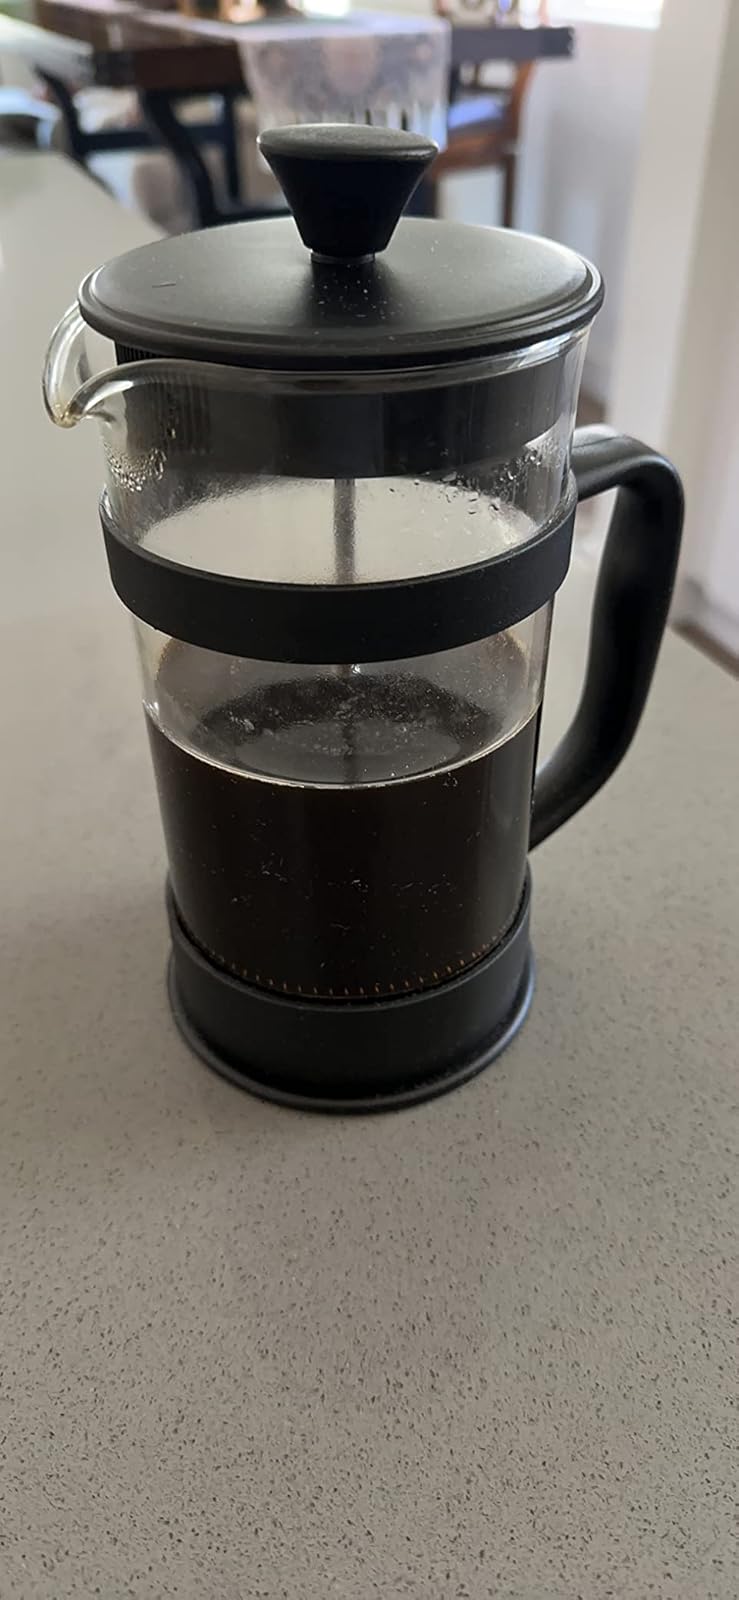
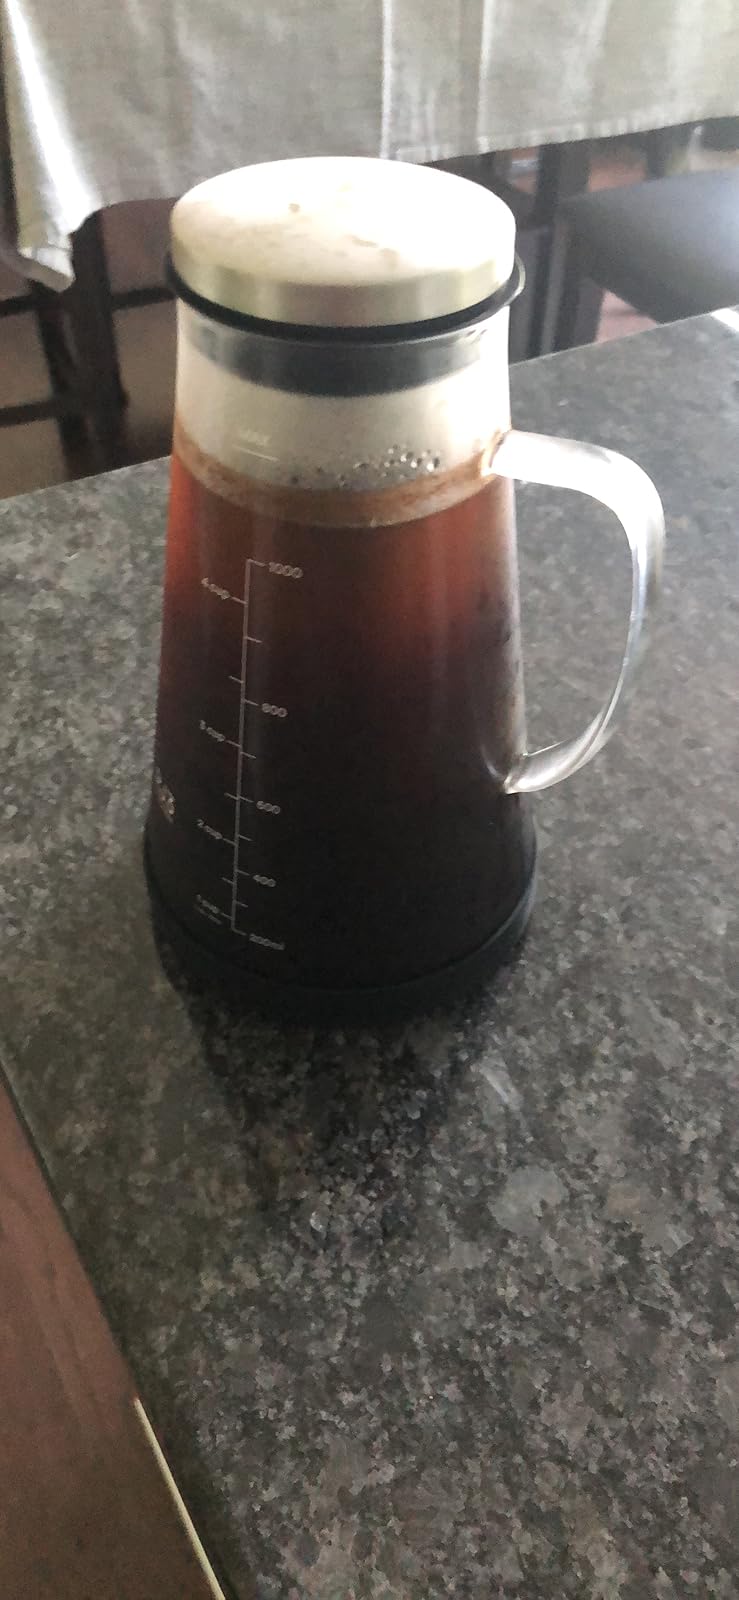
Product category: items_tea
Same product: no